Provideniya

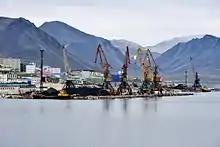
Seaport facilities in Provideniya

High-sprung transports connect the settlement's concrete slabbed main street with outlying destinations along the fjord and coast.